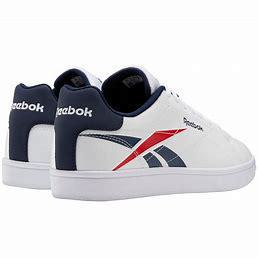
Brand: Reebok
Model: Royal Complete CLN 2